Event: Nepal Earthquake
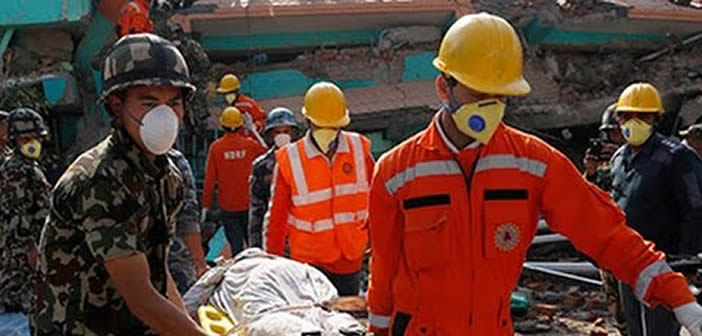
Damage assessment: damage